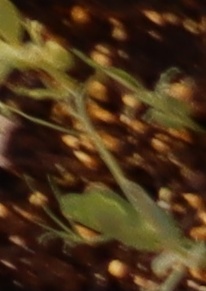
Label: Field Pea